World Charter for Prostitutes' Rights

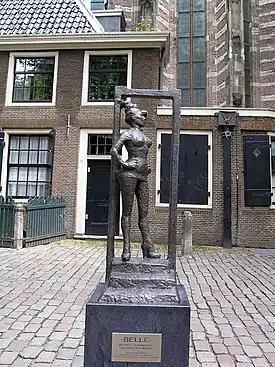
Bronze statue "Belle" in Amsterdam's red-light district De Wallen, in front of the Oude Kerk. It was unveiled in March 2007 with the inscription "Respect sex workers all over the world."

The World Charter, together with the two World Whores Congresses held in Amsterdam (February 1985) and Brussels (October 1986), epitomised a worldwide prostitutes' rights movement and politics. The Charter established a human rights-based approach to prostitution, which has subsequently been further elaborated by the sex workers' rights movement.